The Giant Spider Invasion

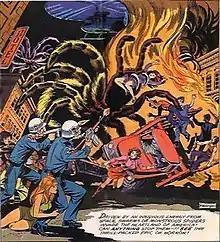
A panel of "The Giant Spider Invasion" comic book

"The Giant Spider Invasion" was distributed by Group 1 International Distribution Organization. The movie was released in theaters in 1975. In an interview with "Fangoria" in 1996, Bill Rebane claimed the movie grossed $15 million. Turner Classic Movies claimed the movie made a $22 million return. In the United States and Canada, video rentals of the movie in 1976 grossed to $2,347,000. On television, it was featured on "The CBS Late Movie". "The Giant Spider Invasion" was released on DVD by multiple video companies, including Retromedia in 2002 and a director's cut on May 5, 2009 by MVD Visual. It was released on Blu-ray on June 15, 2015 by VCI Entertainment.